Kitagata-Makuwa Station

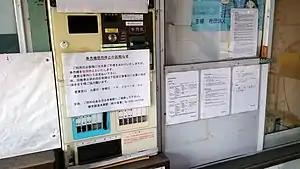
Kitagata-Makuwa Station in May 2005

is a railway station in the city of Motosu, Gifu Prefecture, Japan, operated by the private railway operator Tarumi Railway.